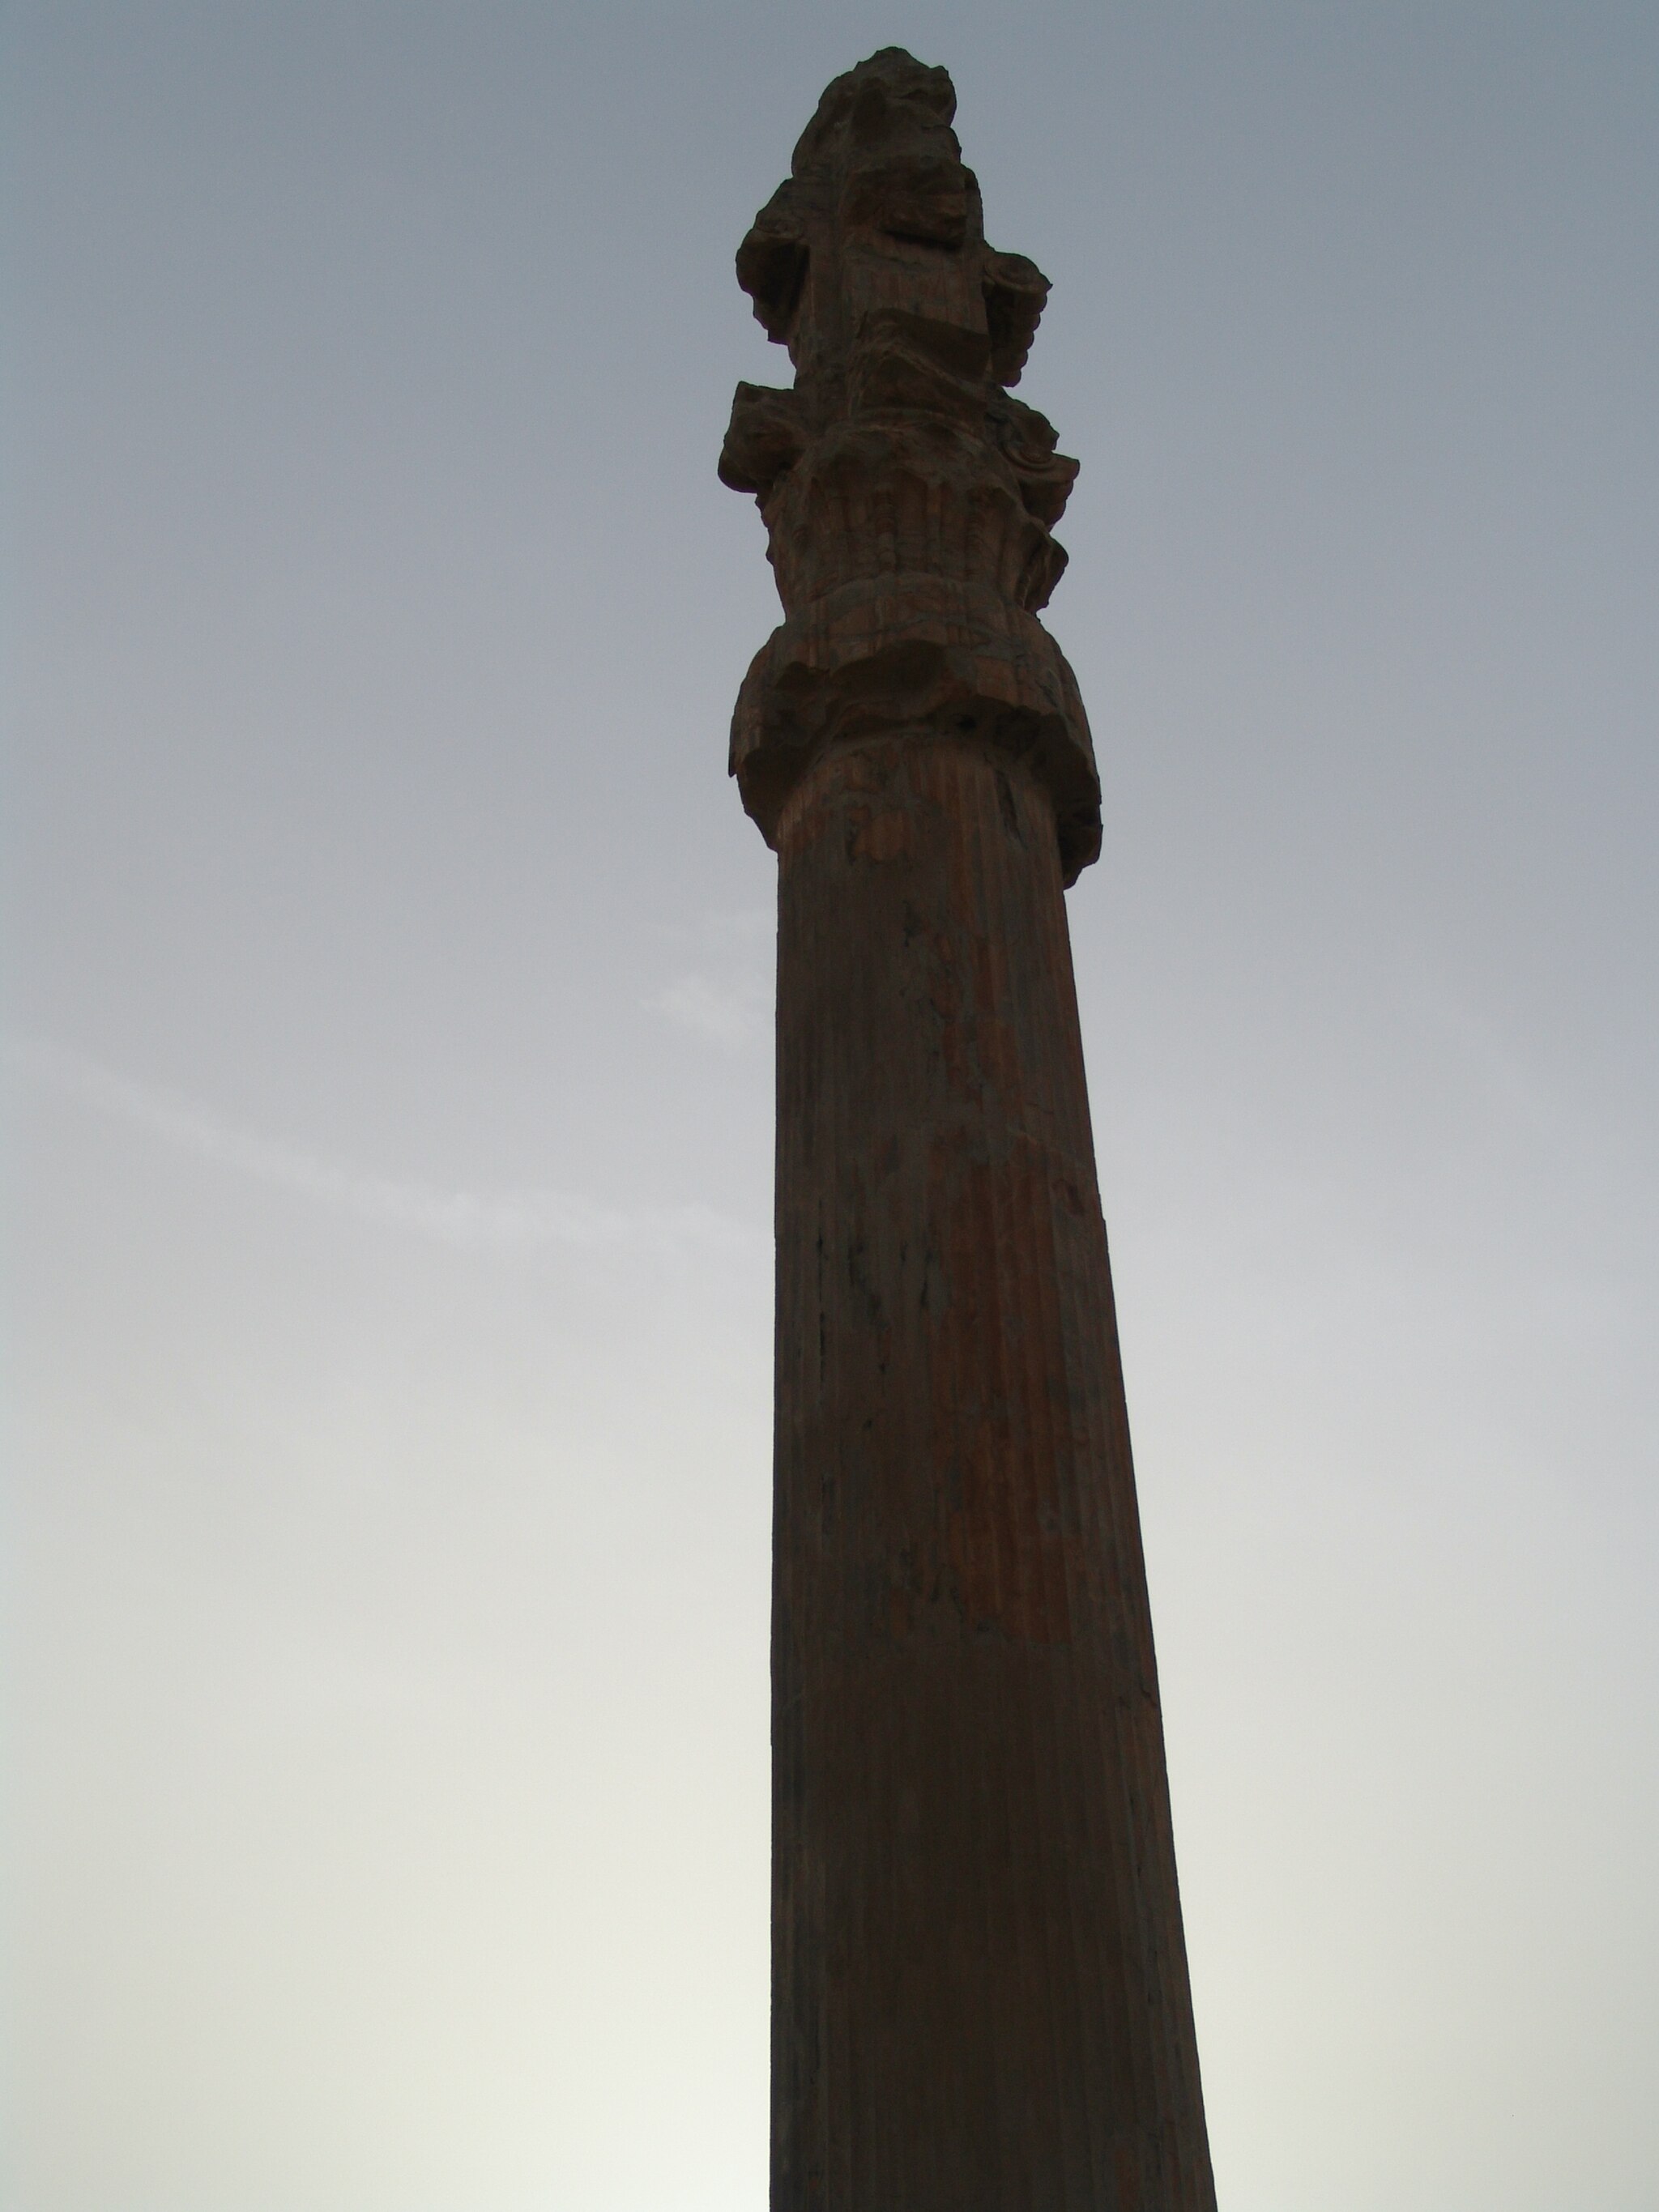
Title: Persepolis Darafsh 2 (60)
Description: Persepolis
Date: 2010-03-21 18:11:05
Categories: GFDL, Taken with Sony DSC-F828, License migration redundant, Self-published work, Files with coordinates missing SDC location of creation, 2010 in Persepolis, Photos by Darafsh Kaviyani, Details of Apadana of Persepolis